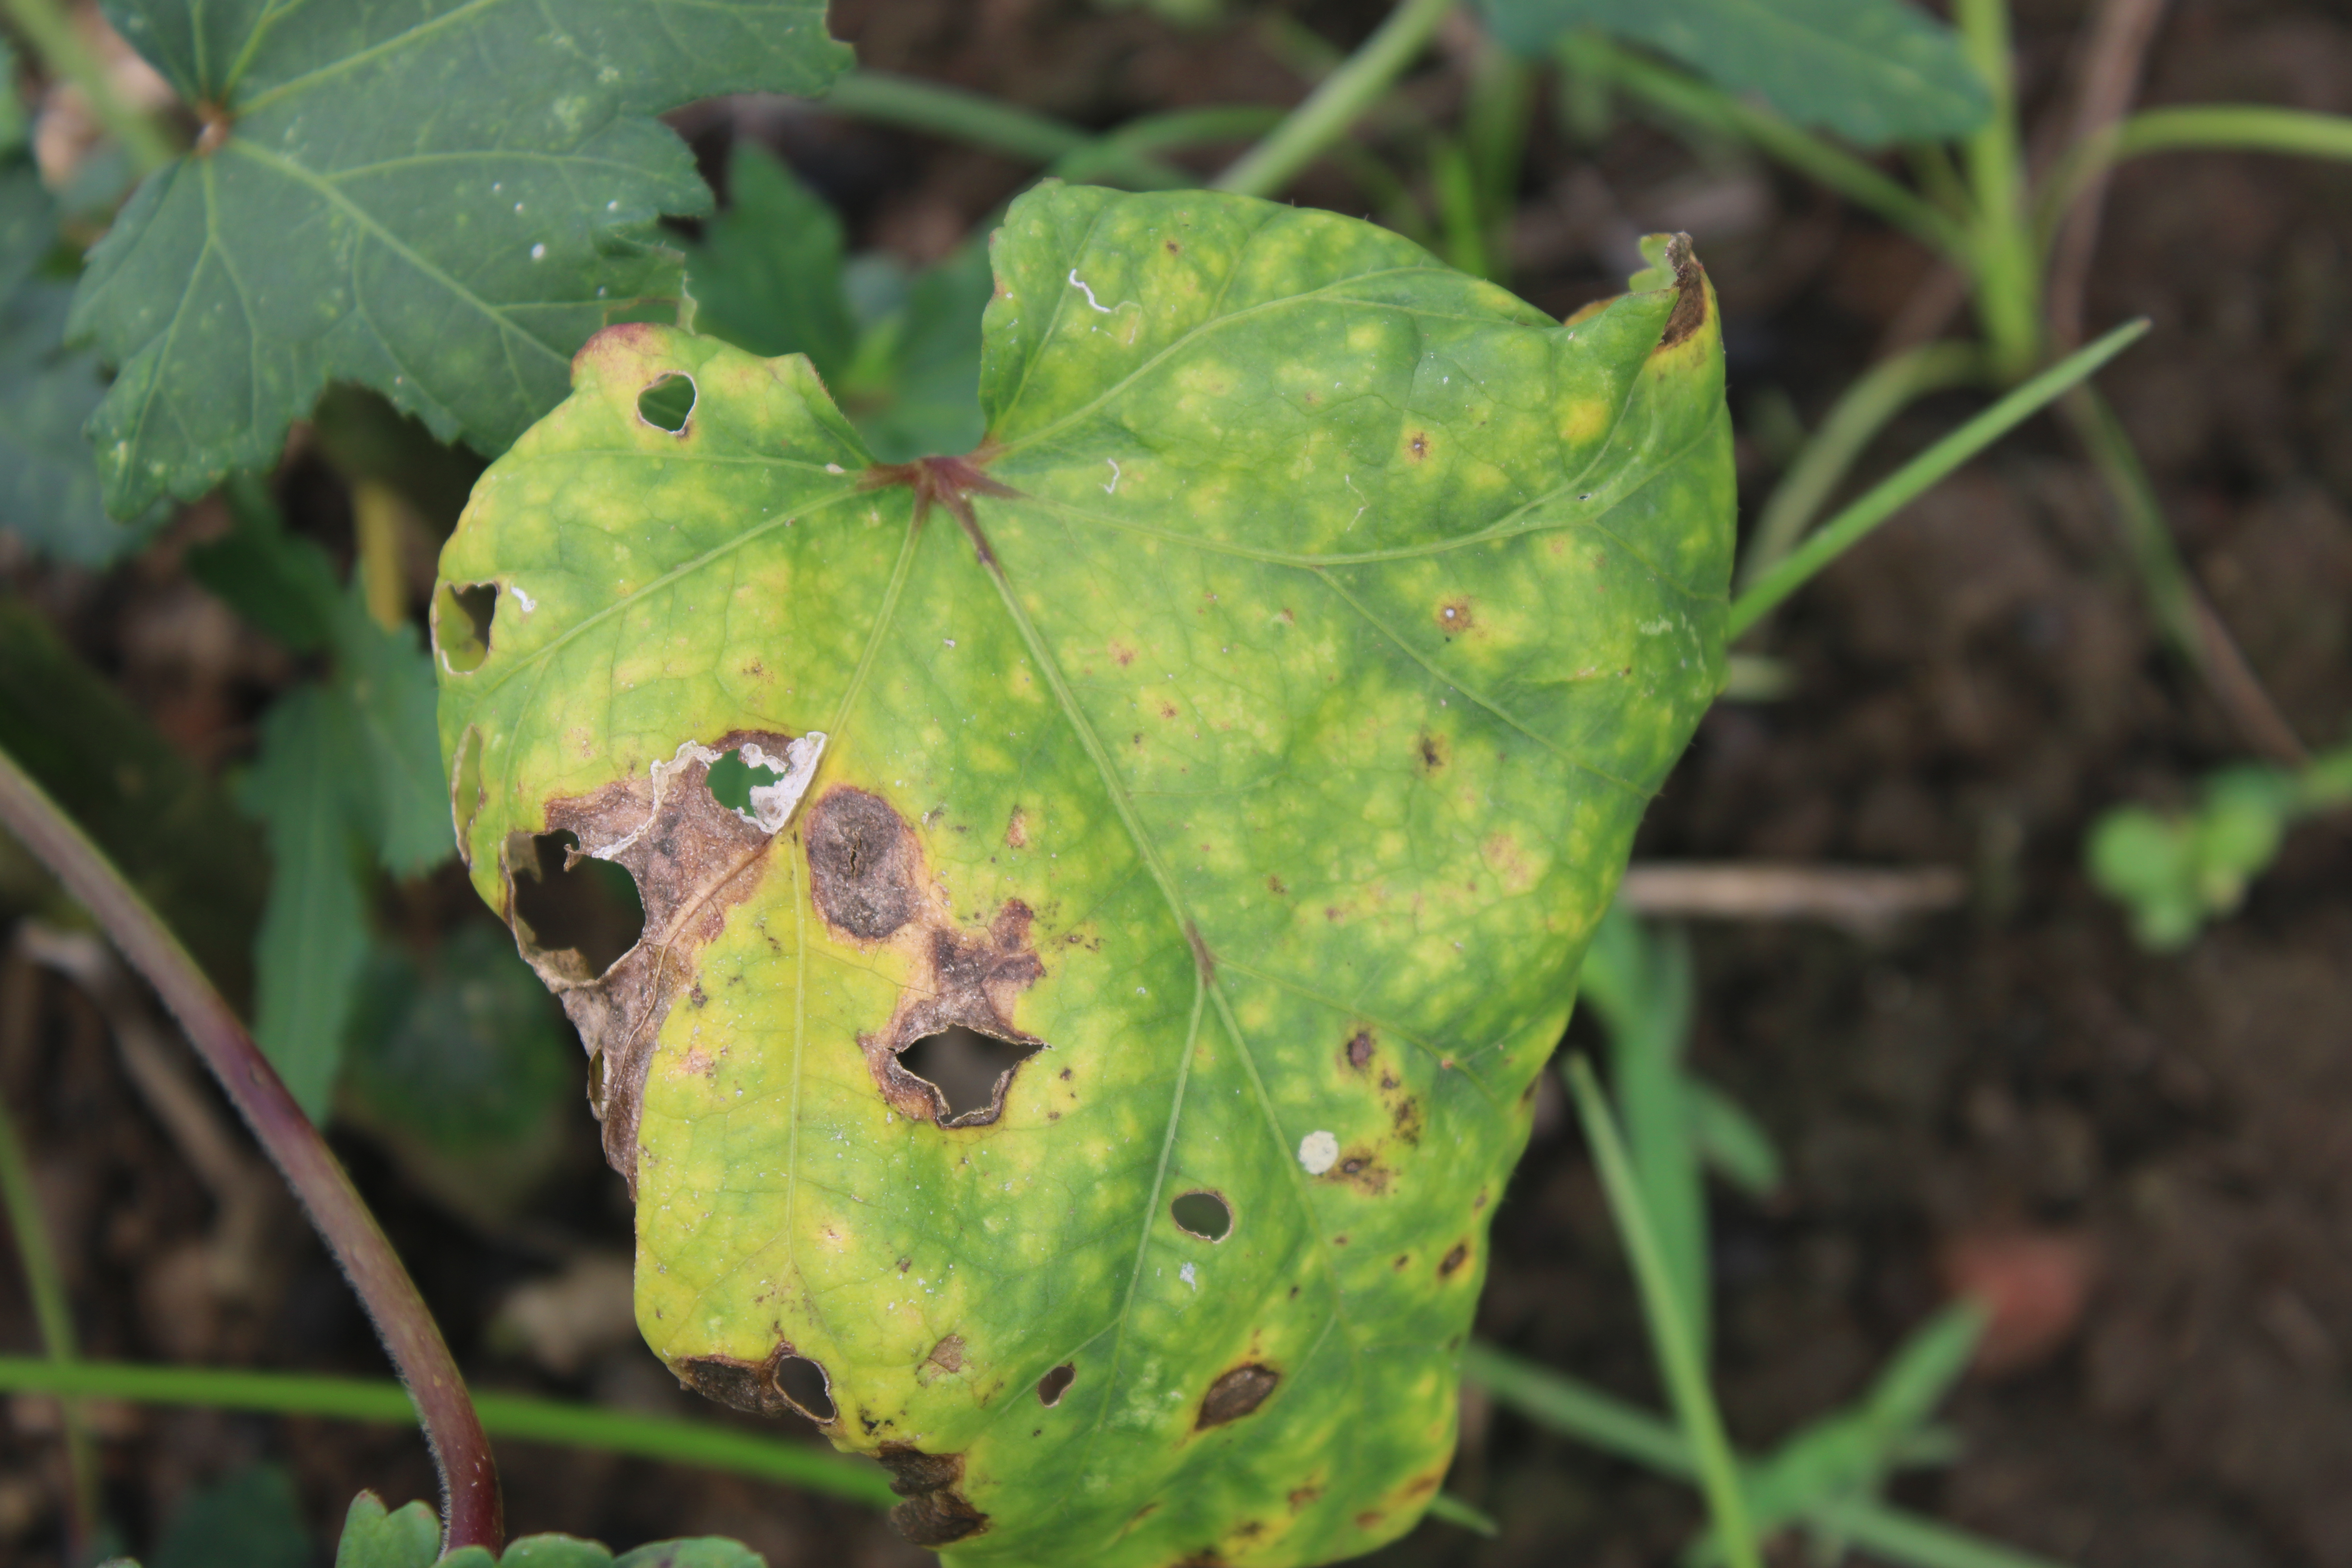
Label: Downy Mildew